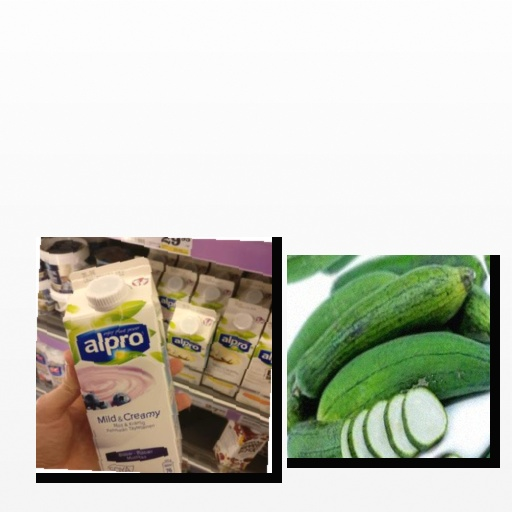
Food items: blueberry_soy_yogurt, sponge_gourd